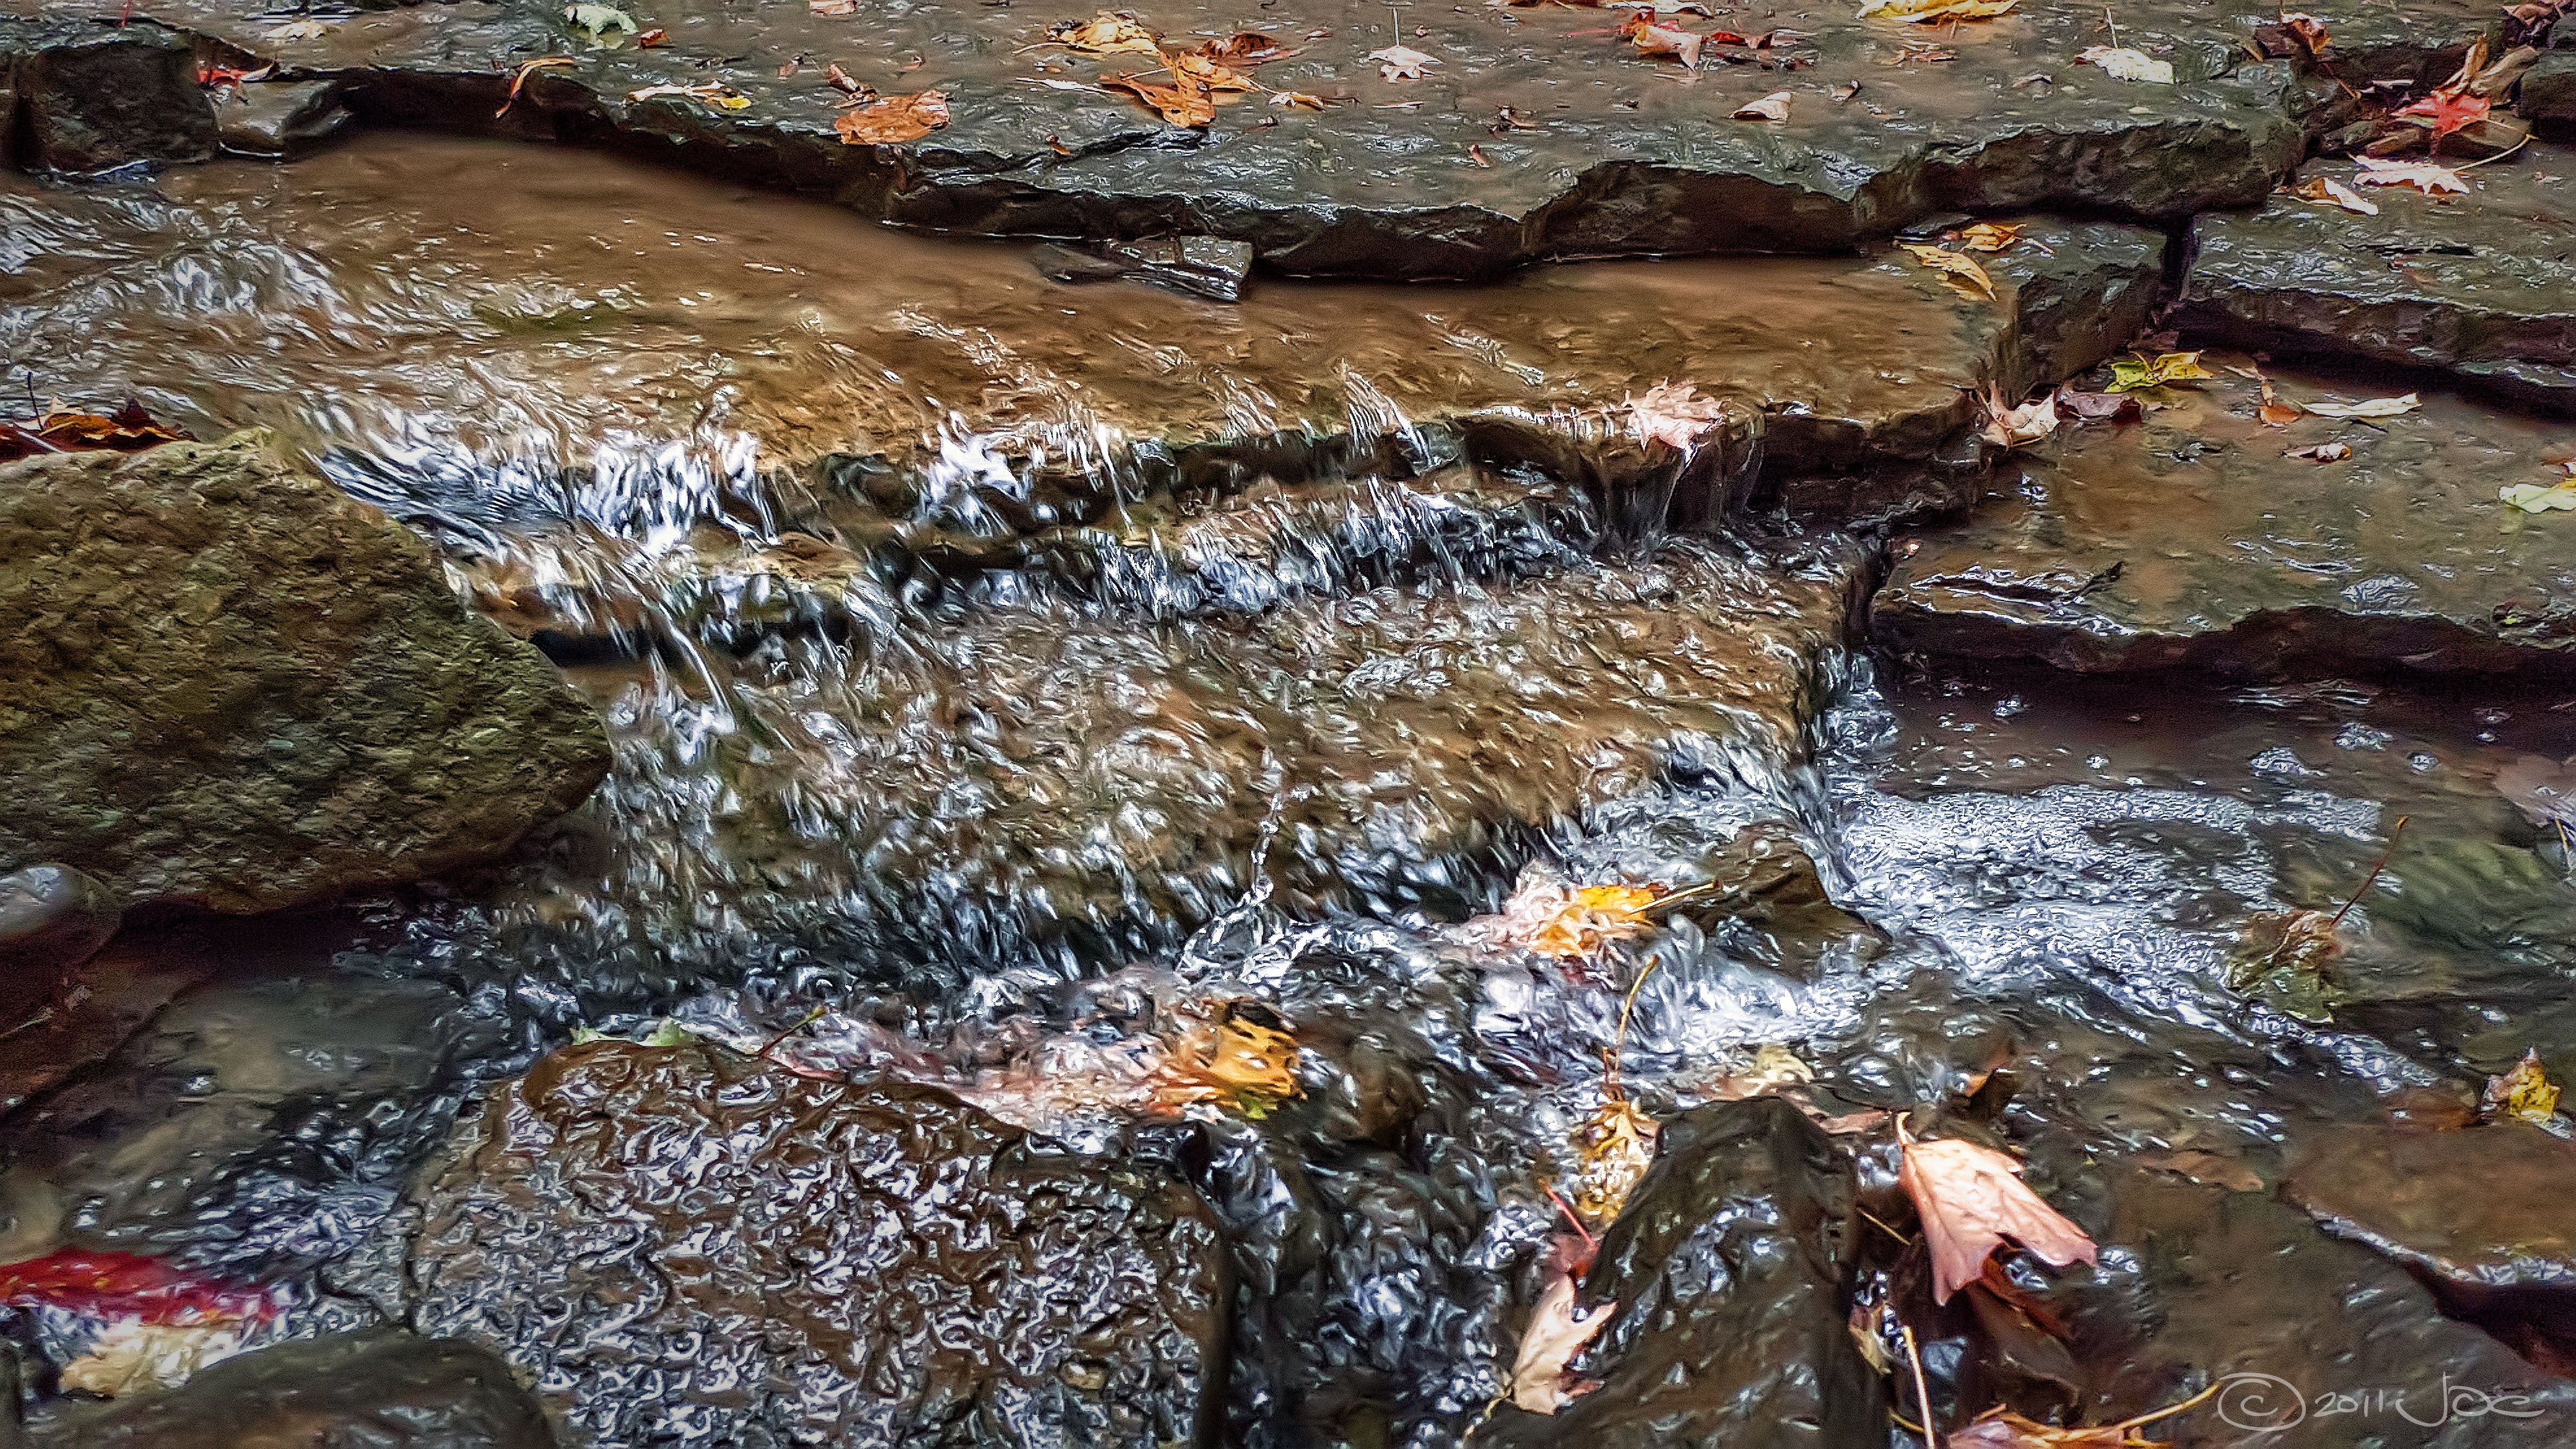
water, rock, creek, wildlife, stream, autumn, geology, topaz, detail, photowalk, photomatix, adjust, borer, tide pool